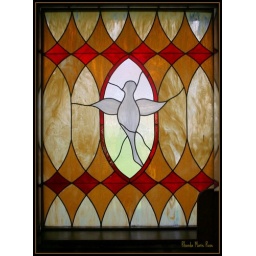
Stained glass window in the Meditaion Chapel at Nemacolin Woodlands Resort